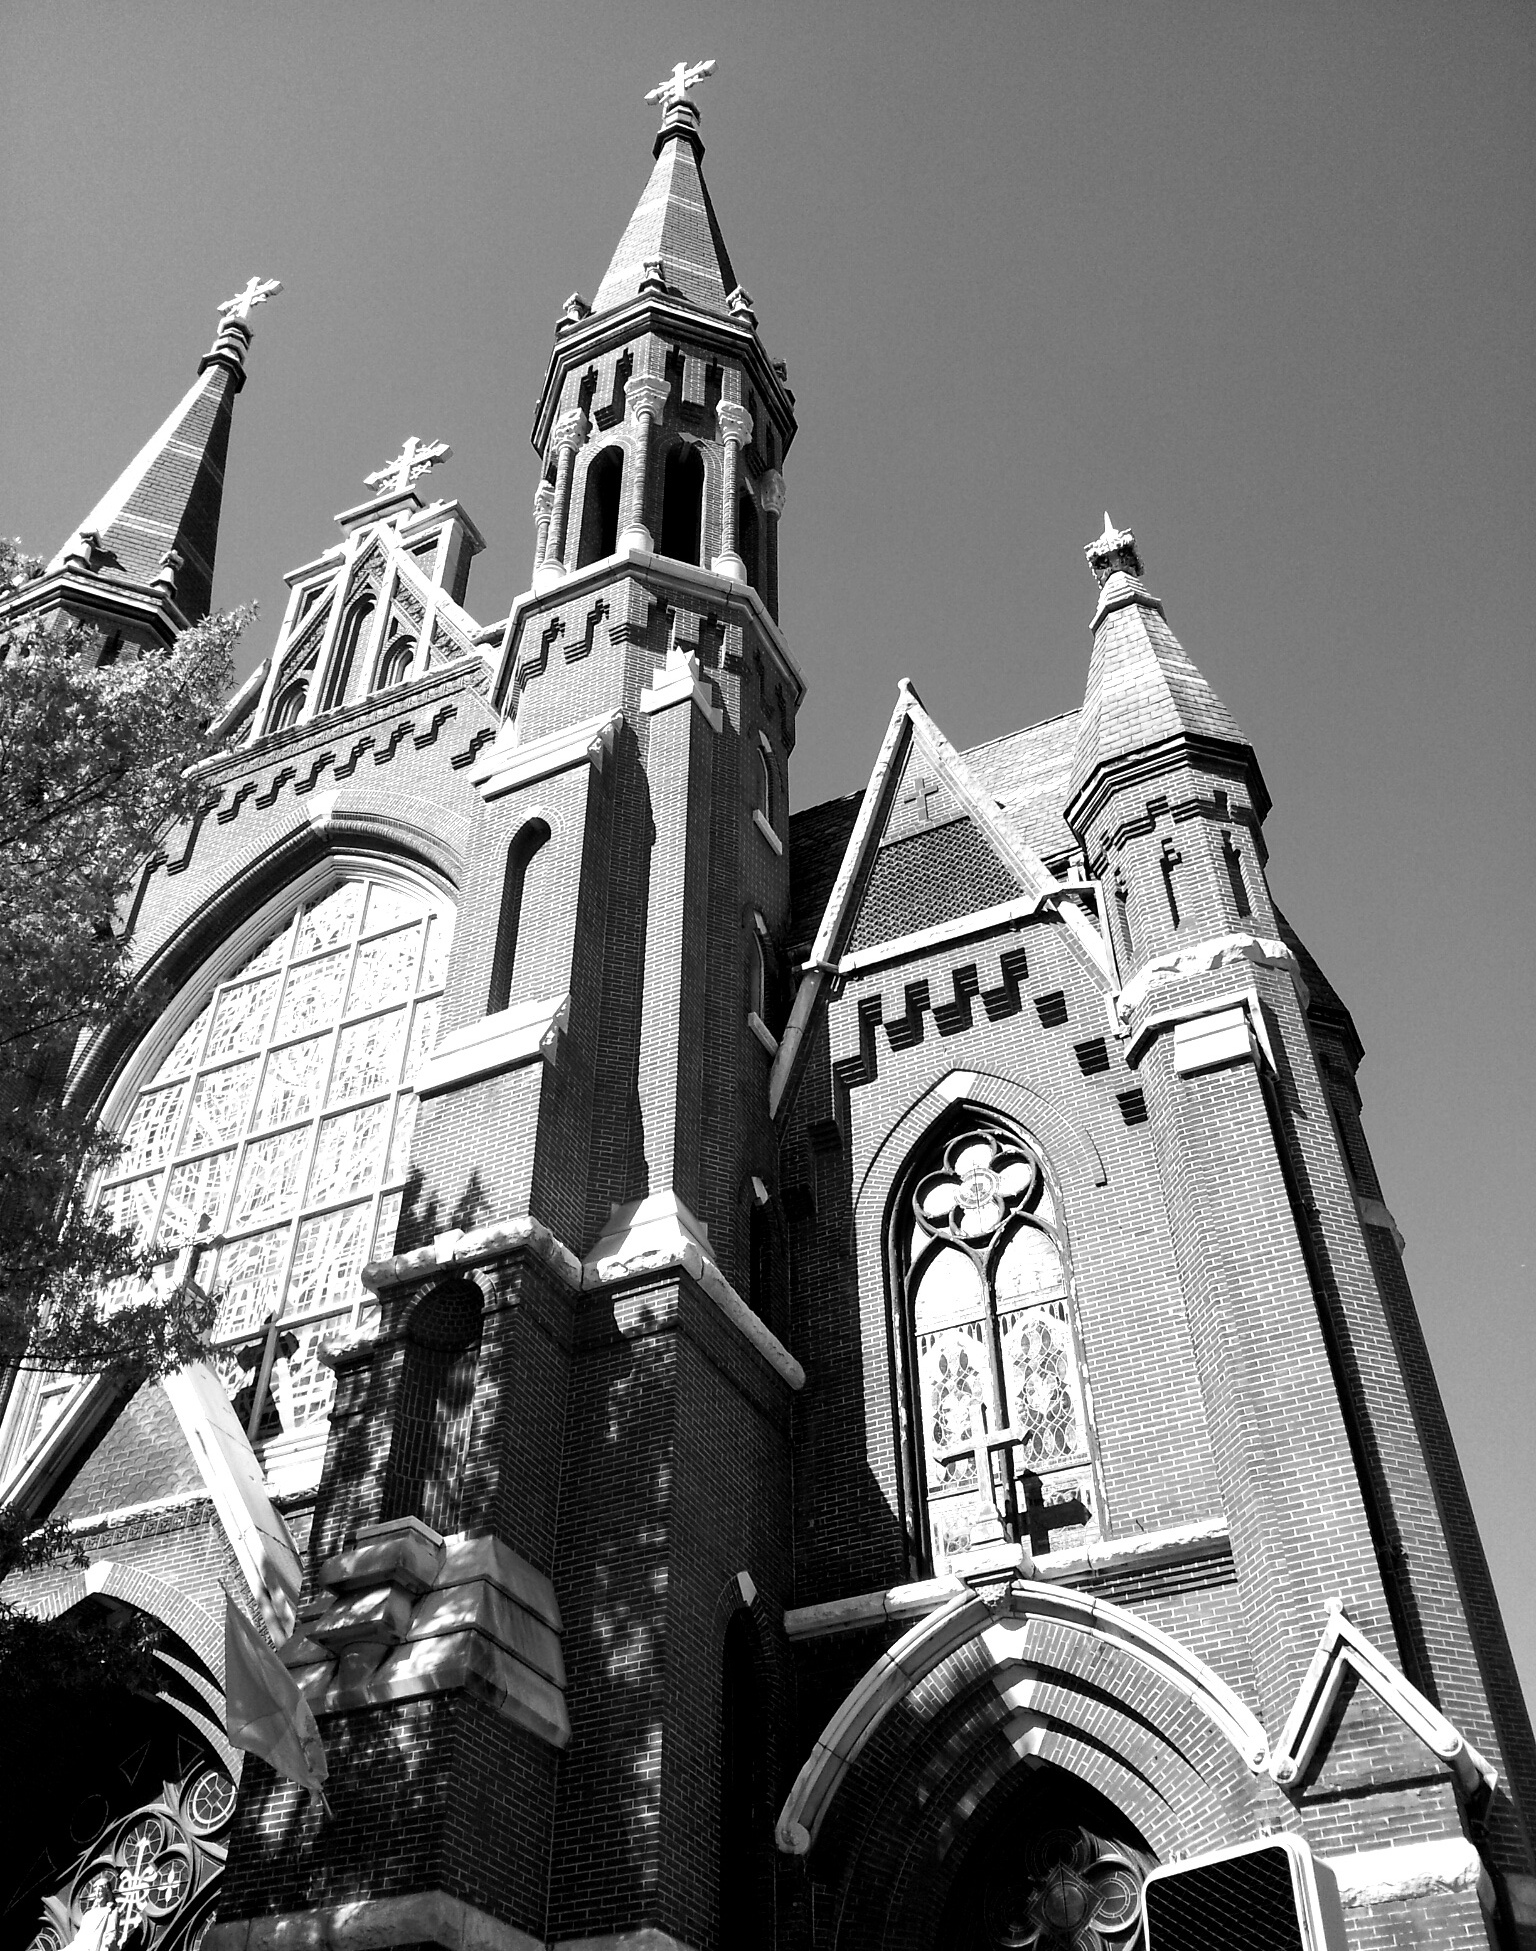
black and white, architecture, white, photography, building, city, travel, tower, usa, landmark, church, cathedral, monochrome, spire, birmingham, shape, alabama, monochrome photography